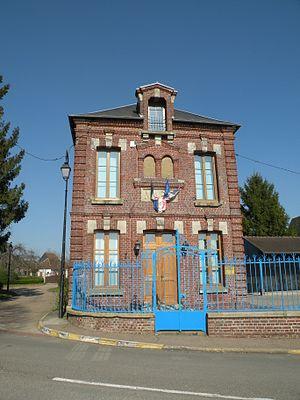
La Houssoye mairie
La Houssoye est une commune française située dans le département de l'Oise, en région Hauts-de-France.